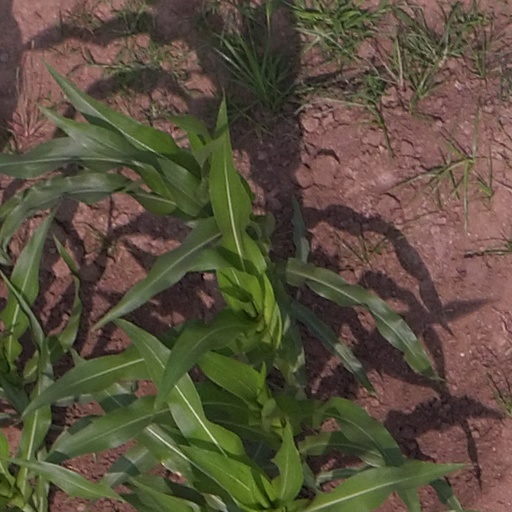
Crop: maize; corn